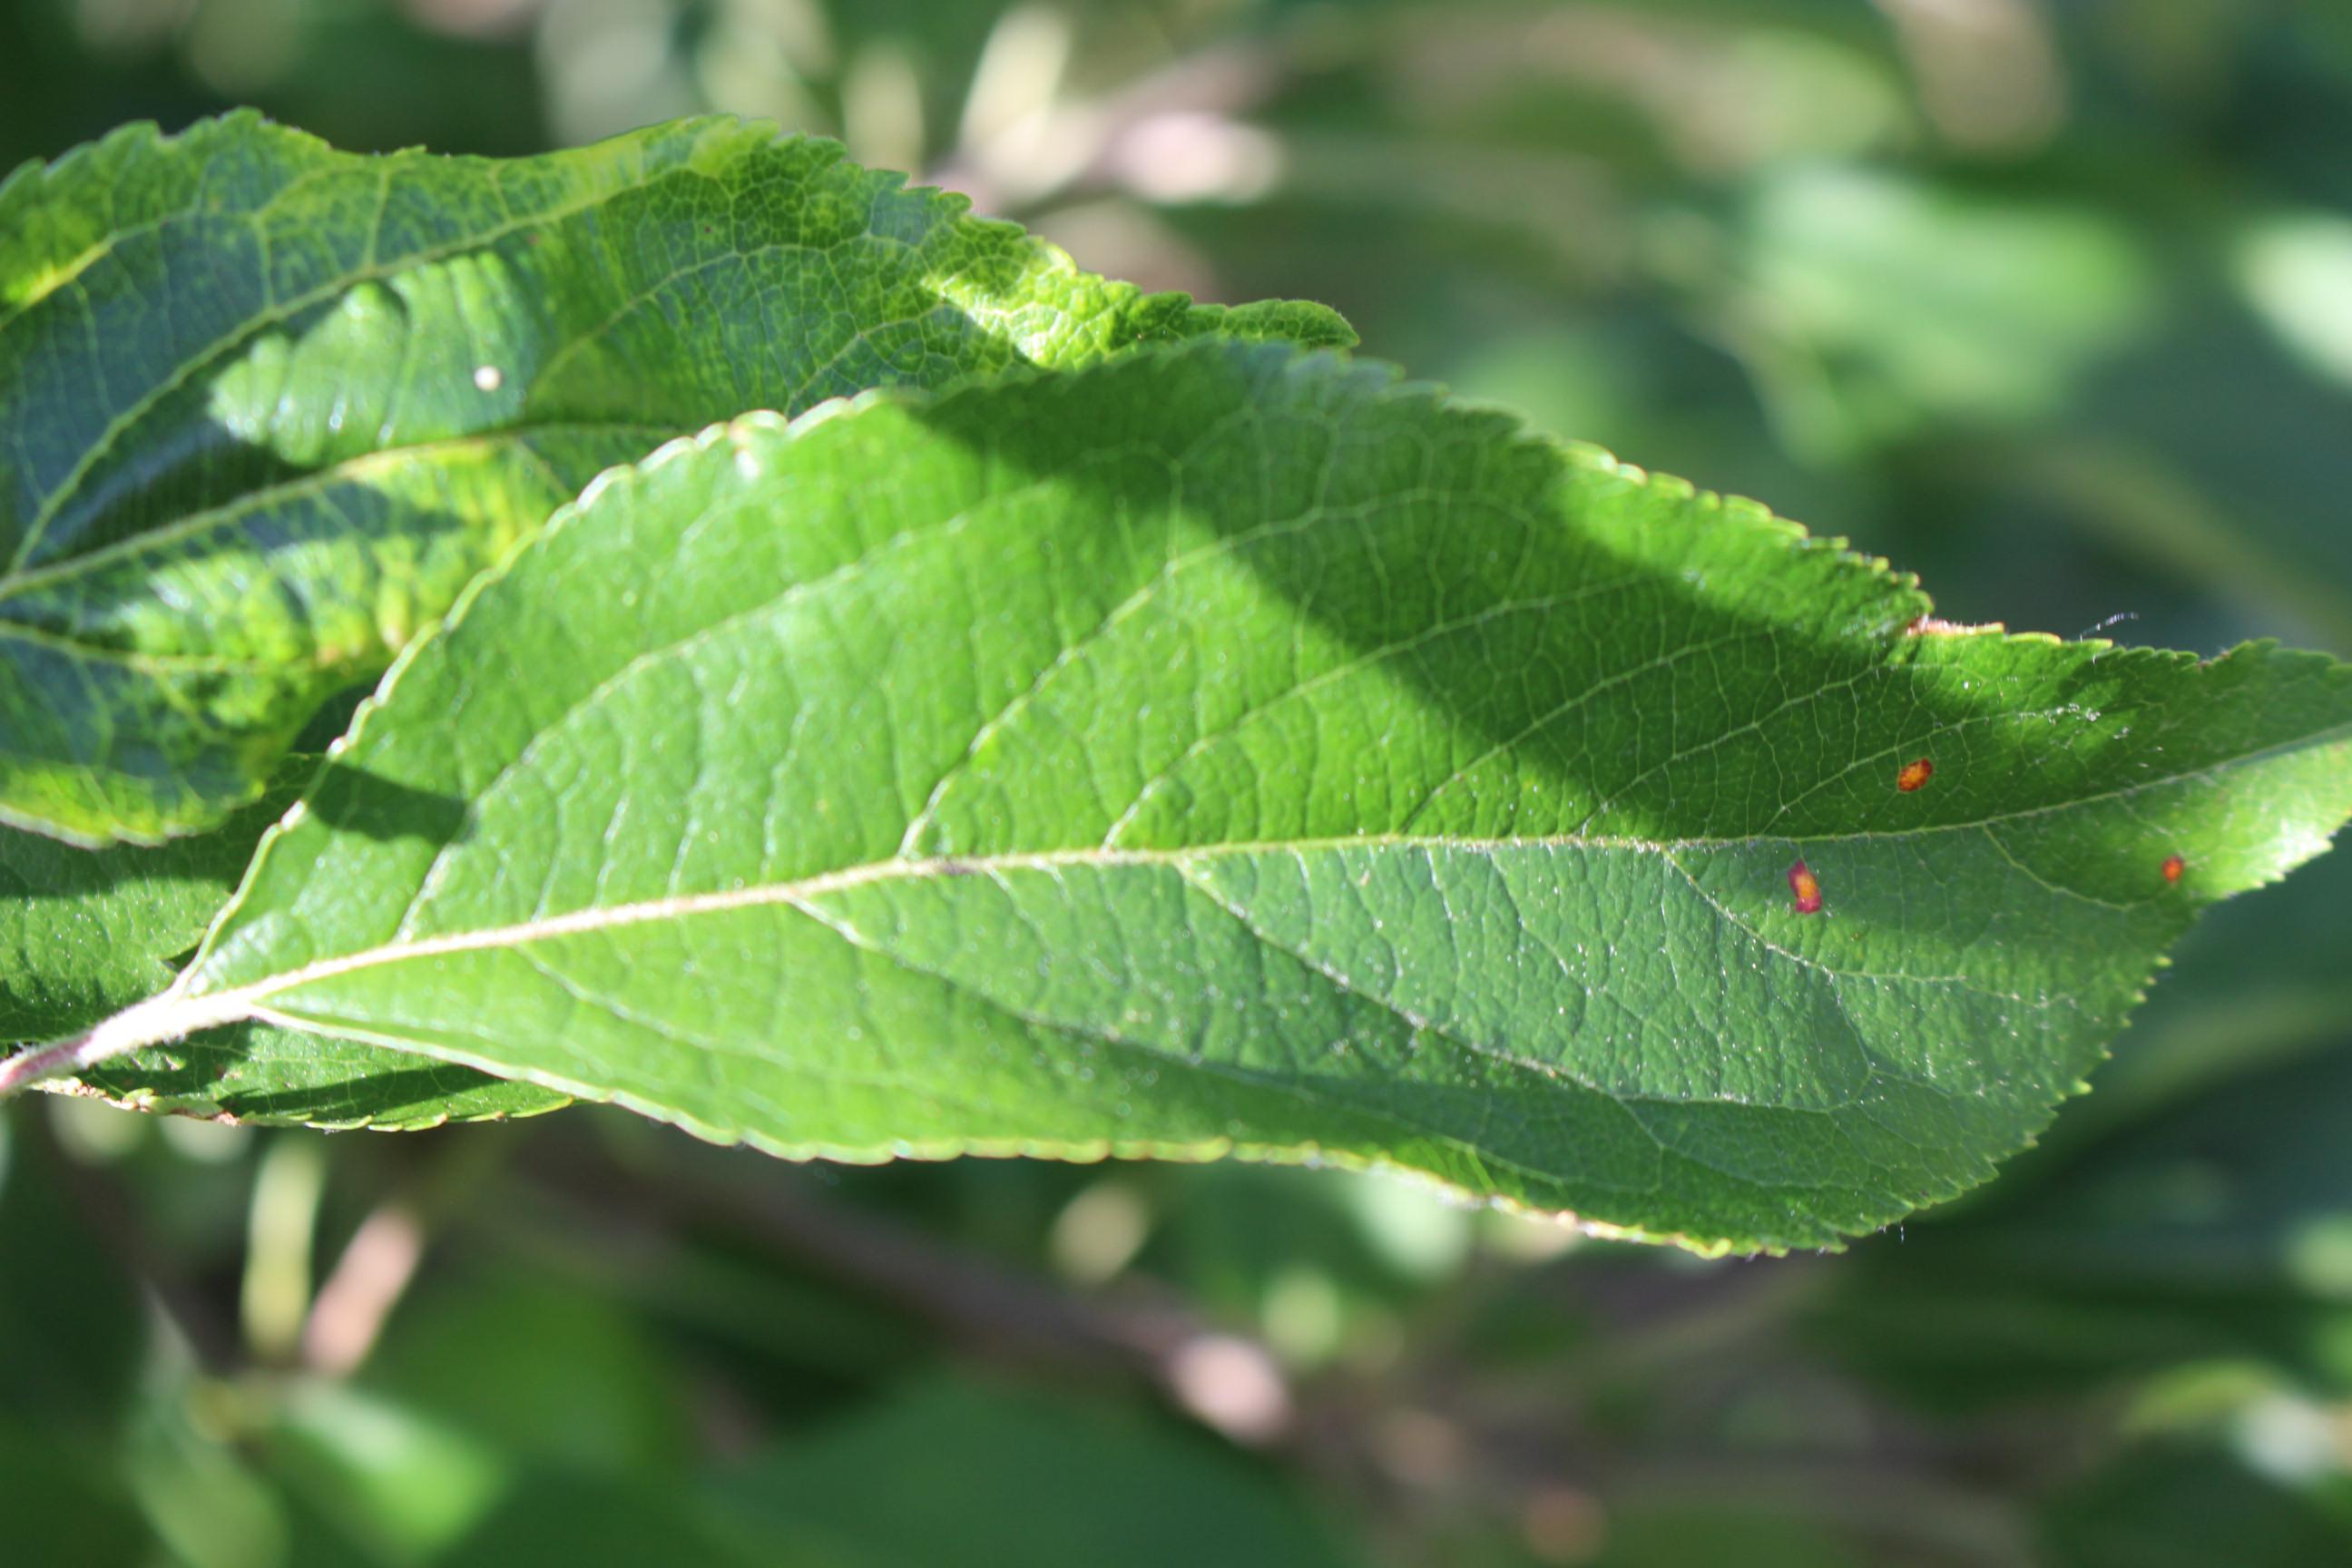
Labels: rust